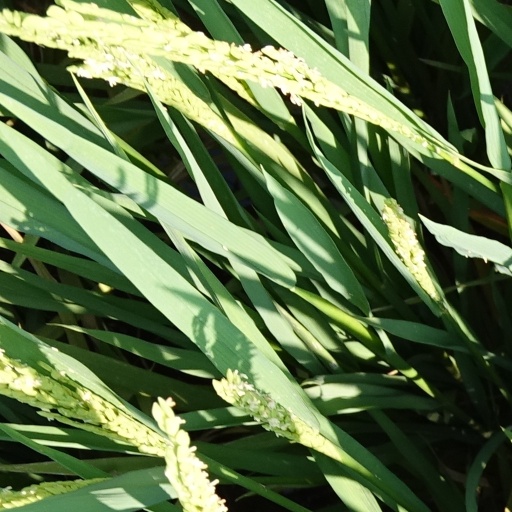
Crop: rice